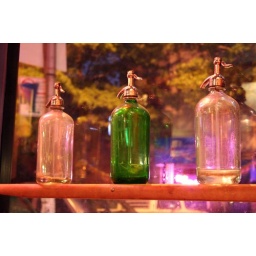
Seltzer bottles in the window